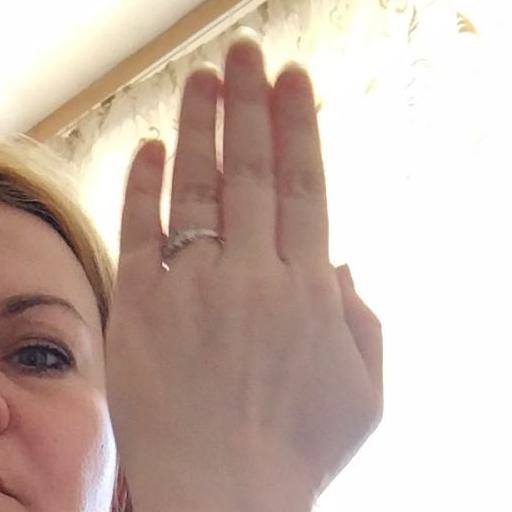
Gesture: stop_inverted